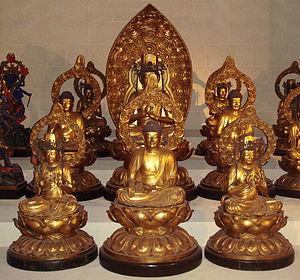
Le panthéon bouddhiste japonais désigne la multitude de divers bouddhas, bodhisattvas et divinités inférieures et d'éminents maîtres religieux du bouddhisme. Un Panthéon bouddhiste existe dans une certaine mesure dans le Mahāyāna, mais il est particulièrement caractéristique du Vajrayana bouddhisme ésotérique, y compris le bouddhisme tibétain et surtout le bouddhisme Shingon, qu'il a officialisé dans une large mesure. Dans l'ancien Panthéon bouddhiste japonais, plus de 3 000 bouddhas ou divinités ont été recensés, bien que de nos jours la plupart des temples se concentrent sur un bouddha et quelques bodhisattvas.